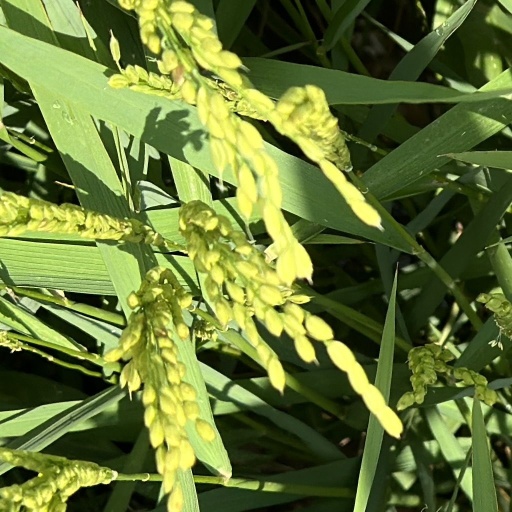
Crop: rice